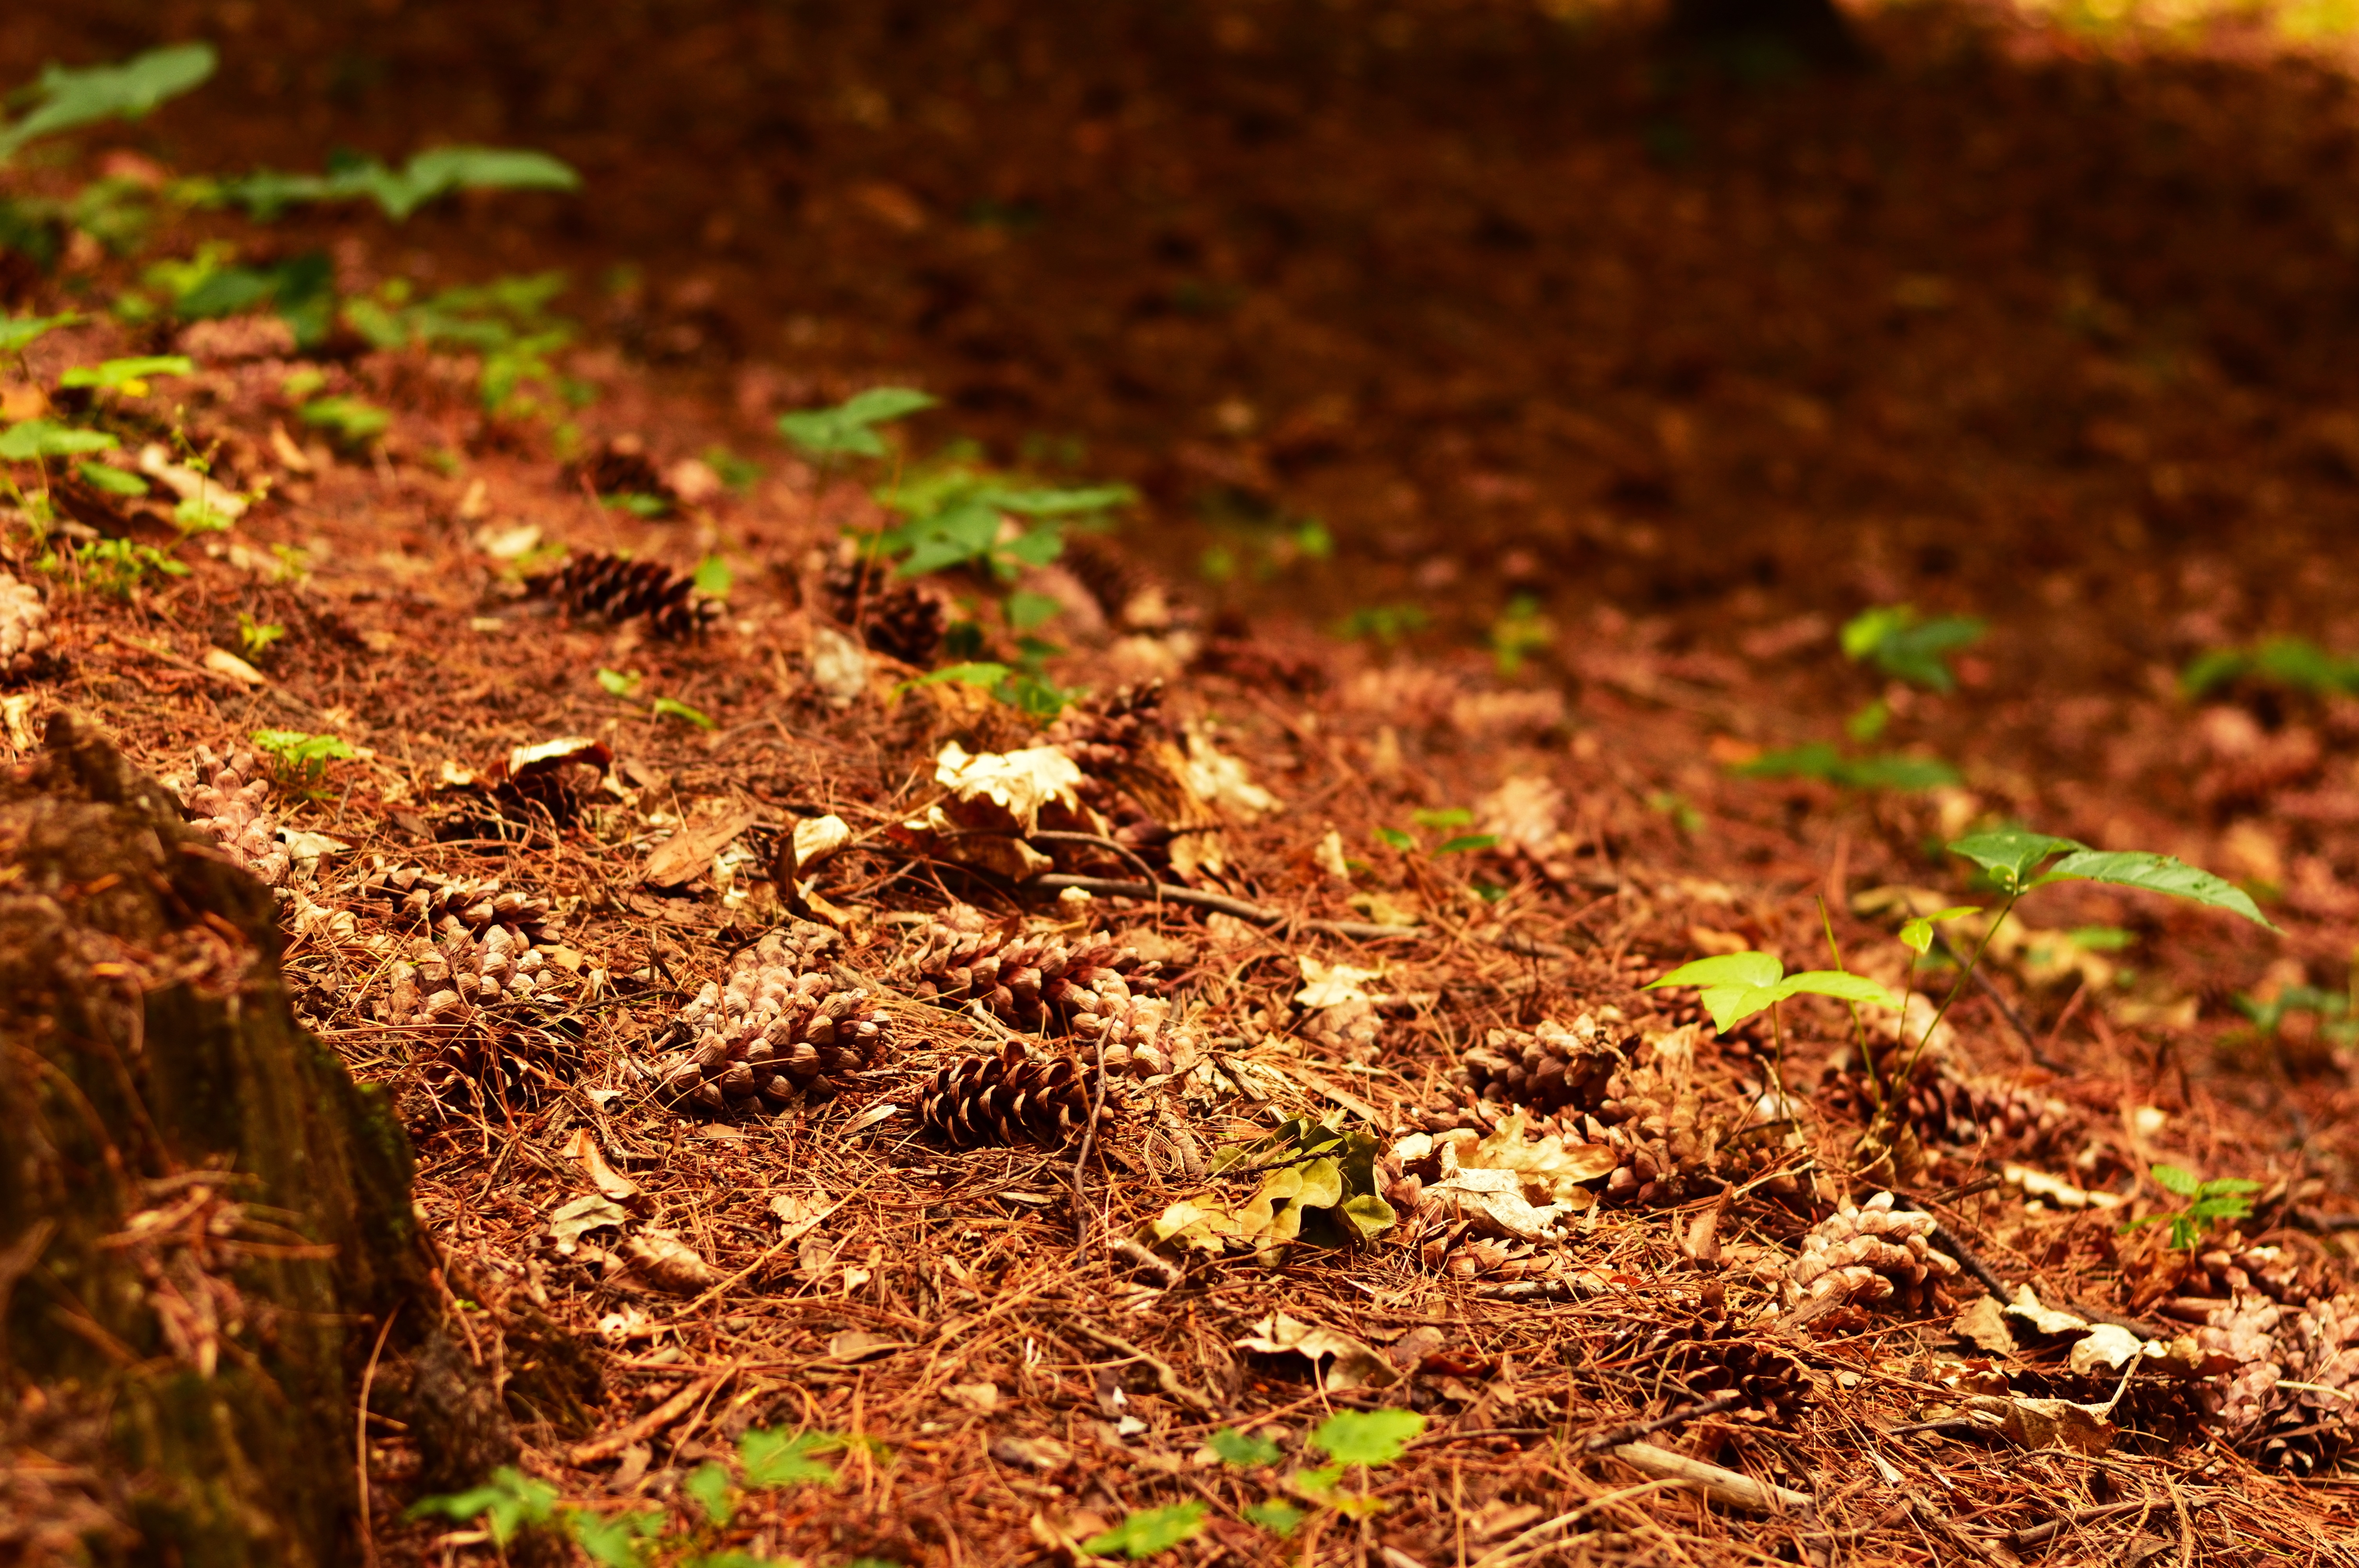
tree, nature, forest, grass, plant, ground, lawn, leaf, flower, wildlife, green, autumn, soil, cone, agriculture, flora, season, fauna, woodland, macro photography, ihli nan, grass family, the grove